Prato Textile Museum

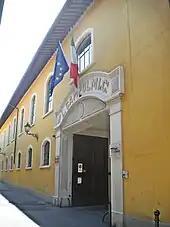

The Campolmi Factory, the Prato Textile museum and Lazzerini Library is a textile museum and library in Prato in Tuscany, Italy.